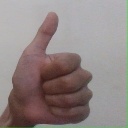
अक्षर: थ